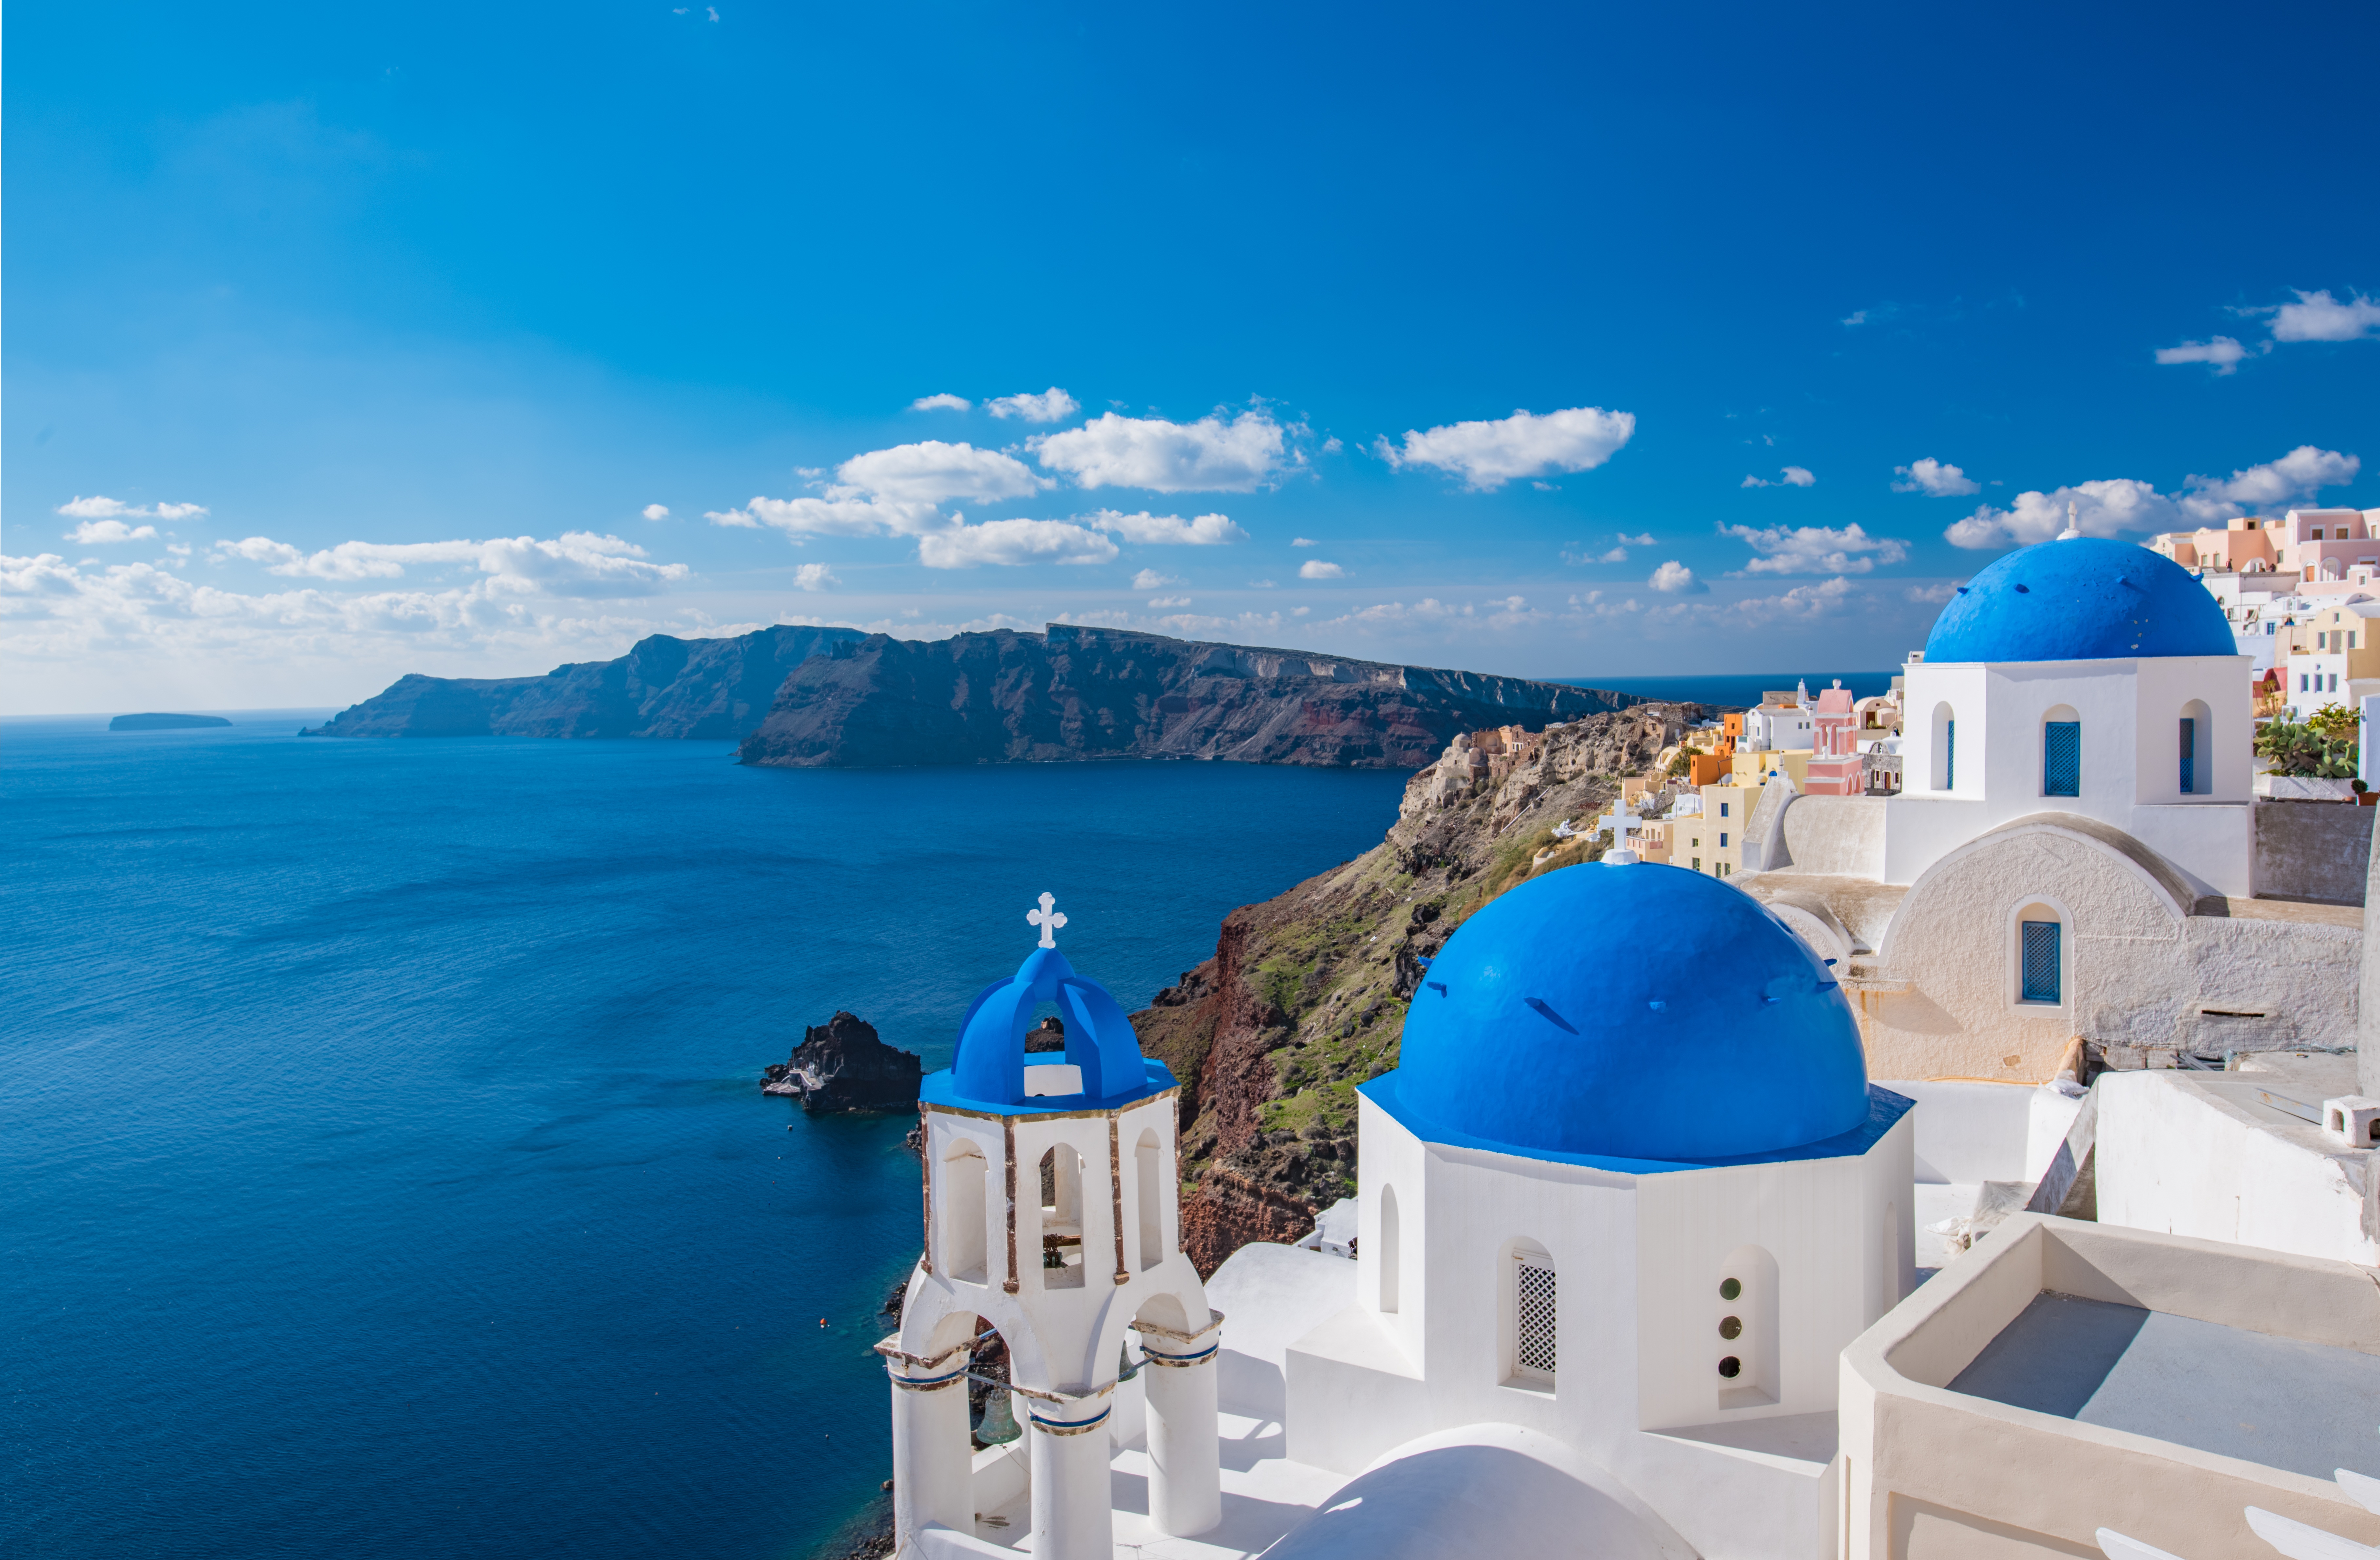
beach, landscape, sea, coast, ocean, mountain, winter, architecture, white, building, vacation, village, greek, mediterranean, lagoon, bay, island, landmark, blue, church, tourism, santorini, resort, greece, d, famous, estate, caribbean, cape, cyclades, aegean, oia